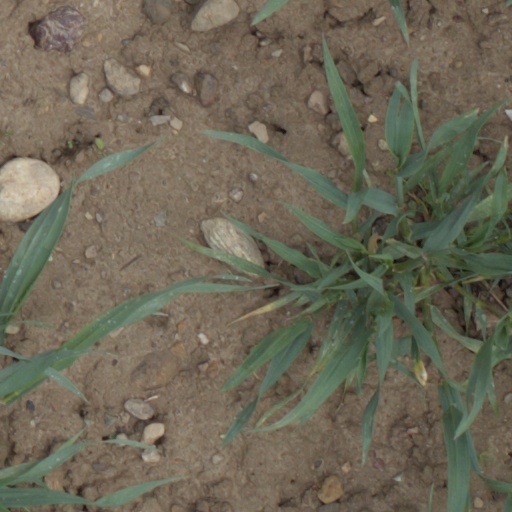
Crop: wheat